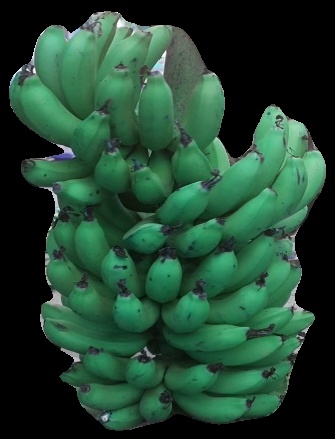
Variety: pachbale
Grade: grade2